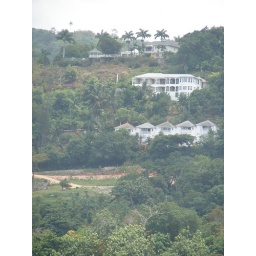
Ocho Rios houses in the mountains